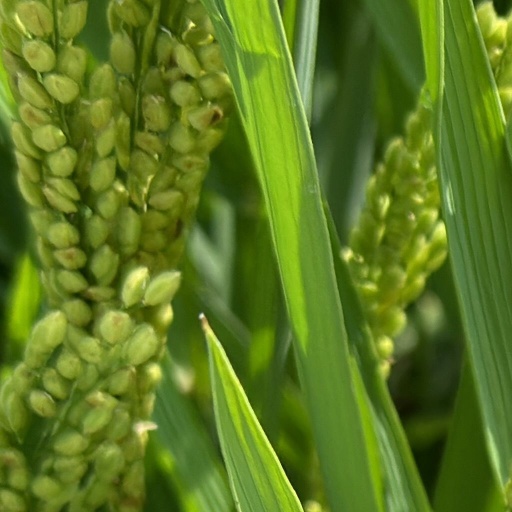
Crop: rice